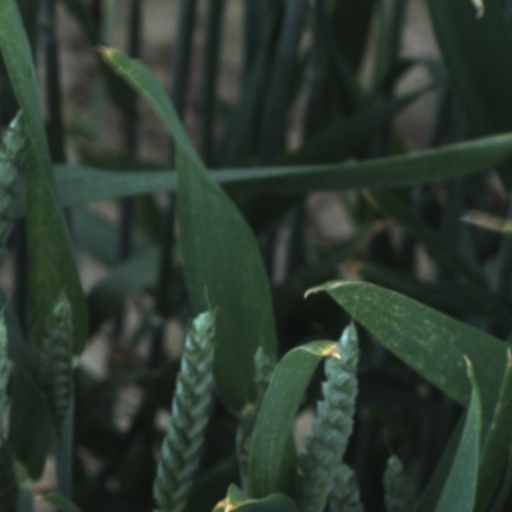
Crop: wheat